Memory card reader

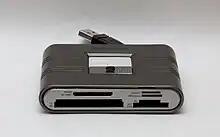
Typical modern memory card reader, compatible with many common formats

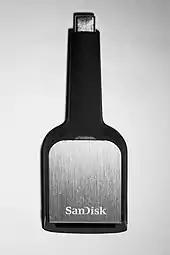
USB-C UHS-II SD card reader

A memory card reader is a device for accessing the data on a memory card such as a CompactFlash (CF), Secure Digital (SD) or MultiMediaCard (MMC). Most card readers also offer write capability, and together with the card, this can function as a pen drive.